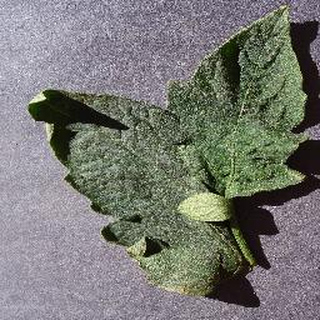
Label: healthy_tomato